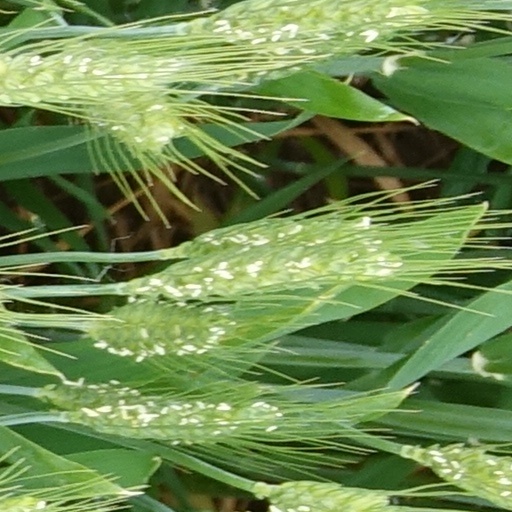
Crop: wheat